Majdal Shams

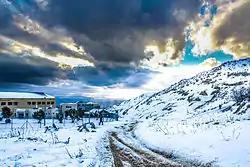
Majdal Shams in winter

Since the June 1967 Six-Day War, Majdal Shams has been under Israeli occupation. During the 1967 Six Day War, residents of the nearby towns of 'Ayn Fit, Banias, Jubata ez-Zeit, and Za'ura took shelter in Majdal Shams. After Israeli forces had secured the area, soldiers forced refugees across the ceasefire line into Syrian-controlled territory, but permitted residents of Majdal Shams and a few other communities to remain in their homes. As Israel and Syria fortified the ceasefire line, which ran along the eastern edge of Majdal Shams, the community was isolated from the rest of Syria. Many residents were separated from their relatives living or working in Syrian-controlled territory—as many as 50% from at least one sibling, parent, or child.